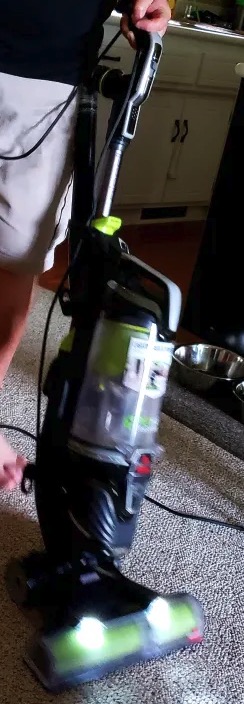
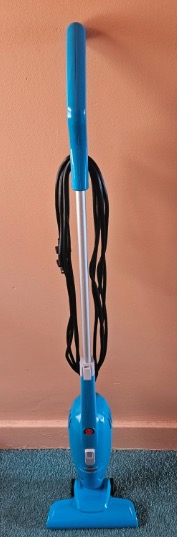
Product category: items_vacuum
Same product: no